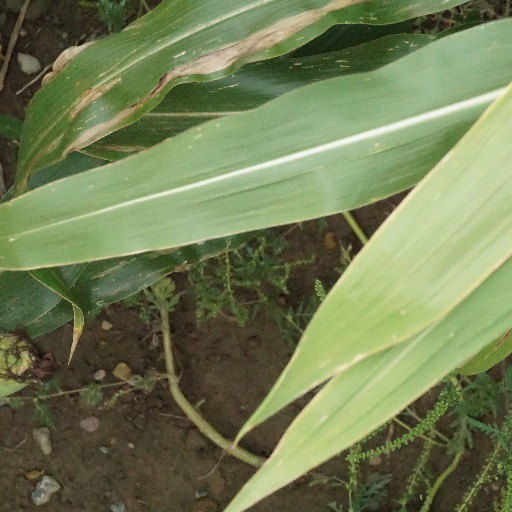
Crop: maize; corn